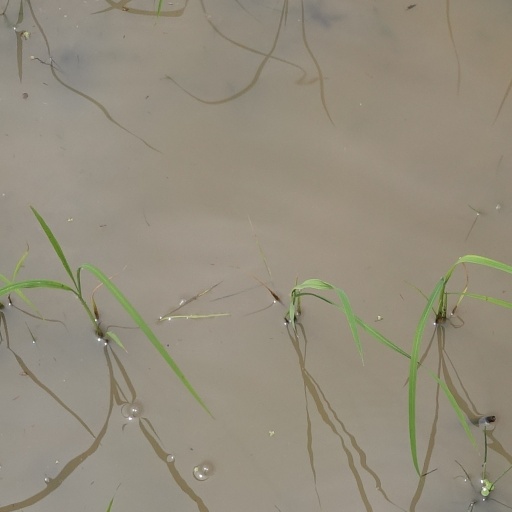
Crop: rice